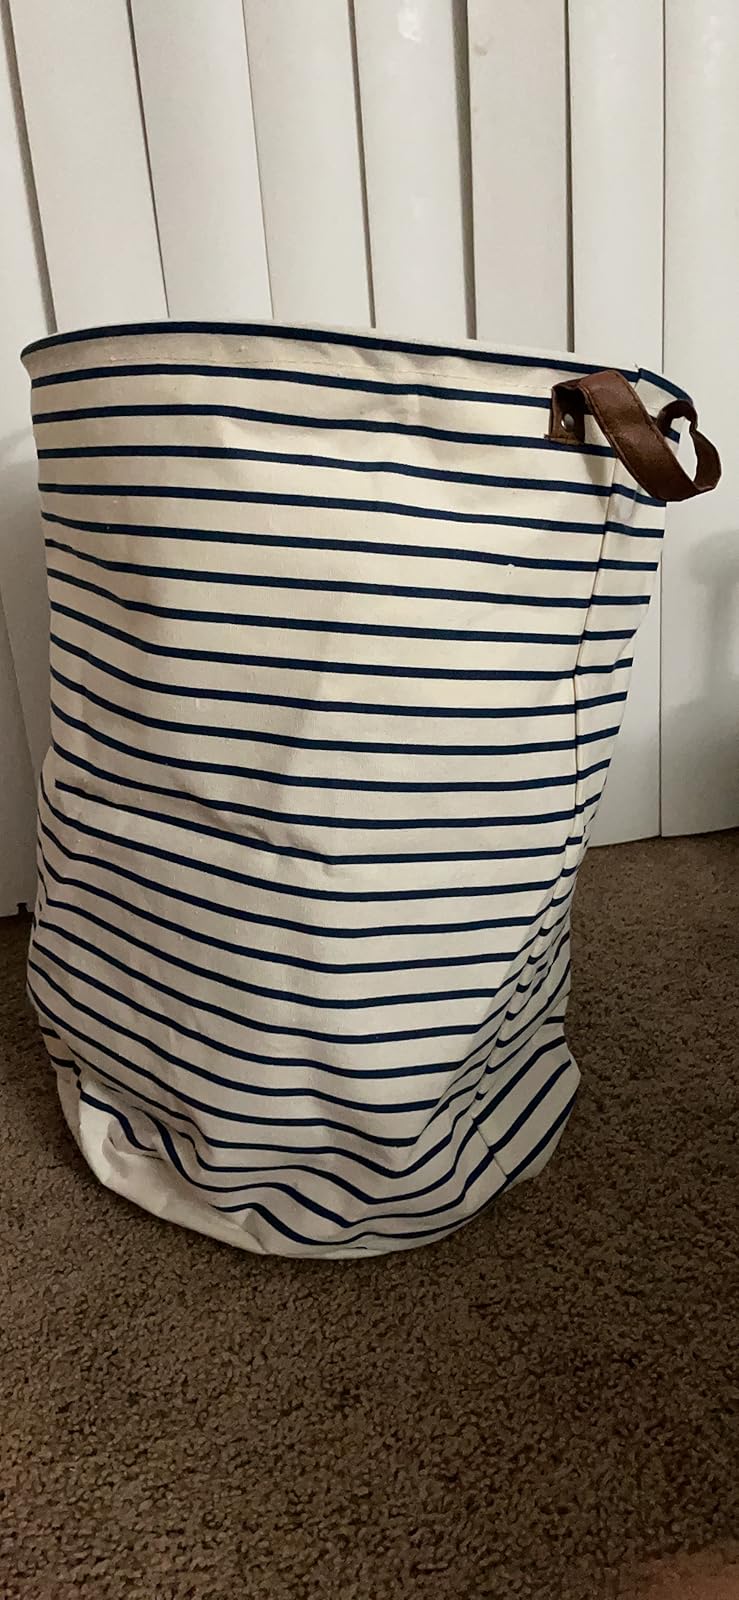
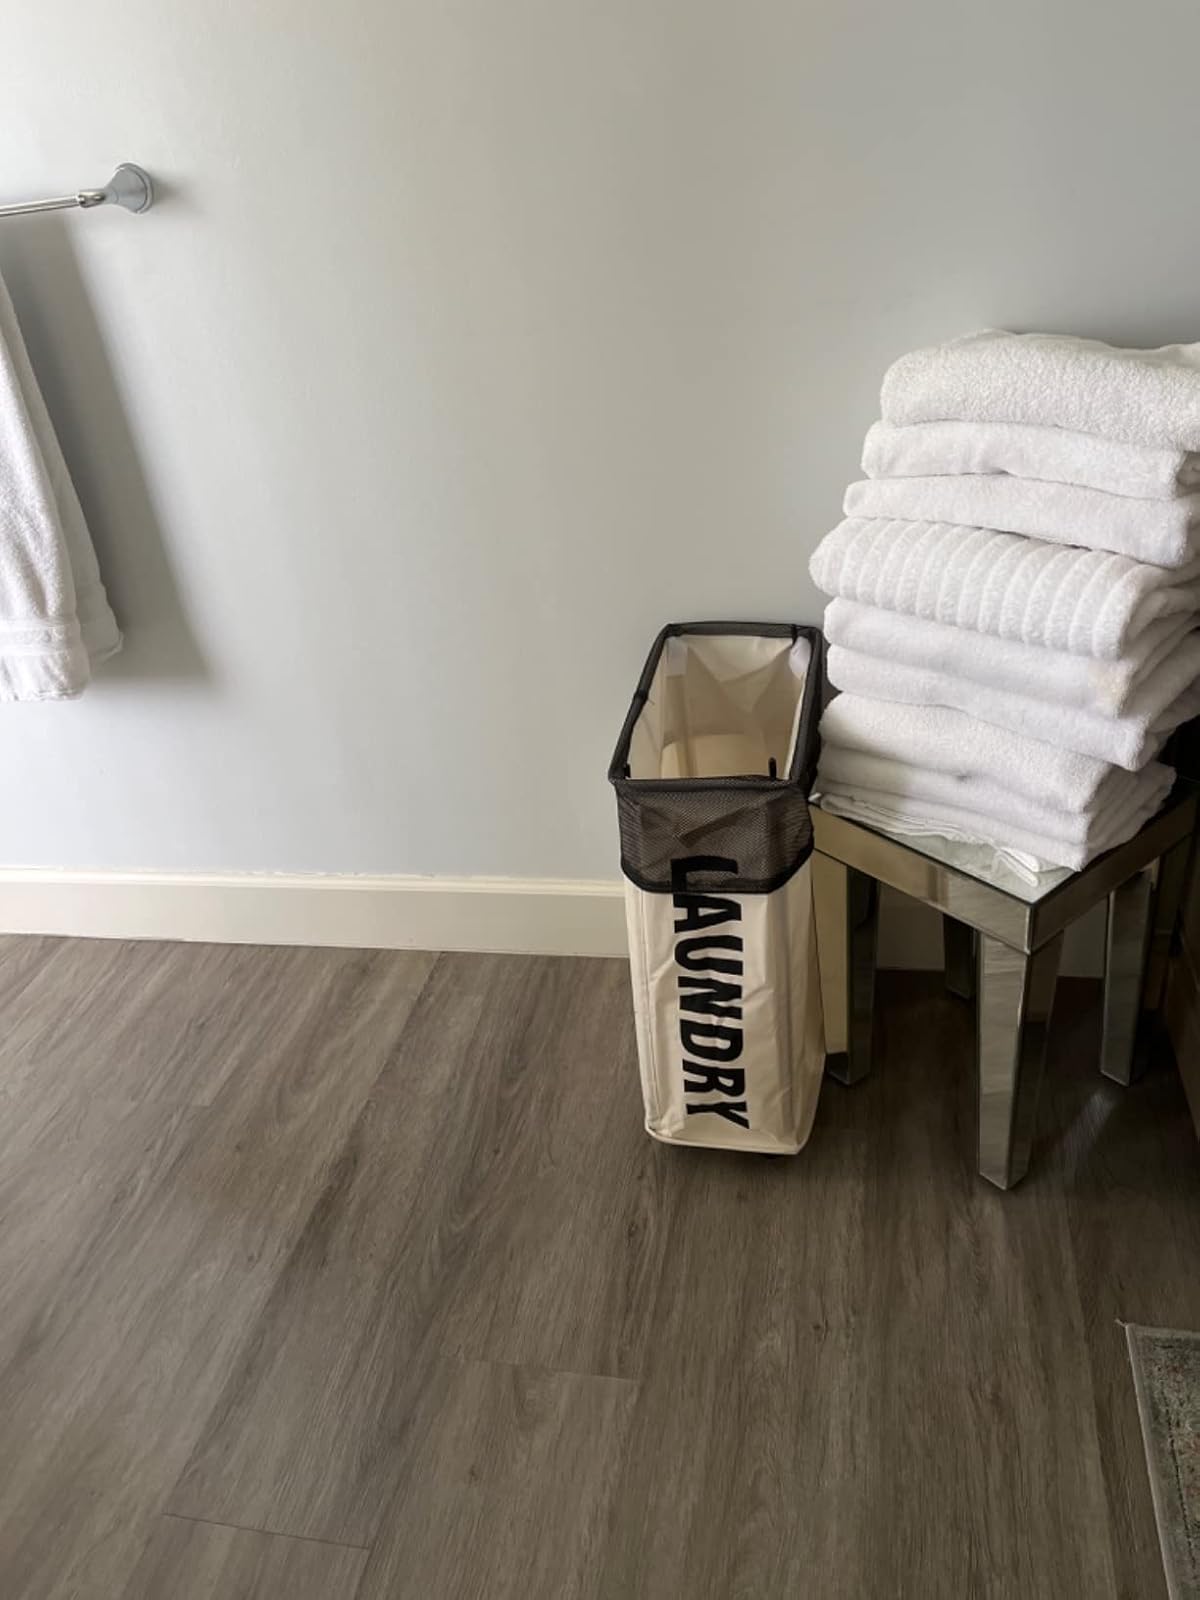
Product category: items_hamper
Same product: no